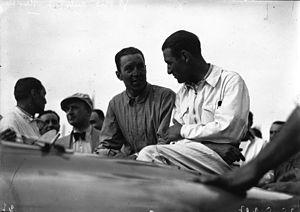
Raymond Sommer, surnommé le Sanglier des Ardennes, né le 31 août 1906 à Mouzon et mort le 10 septembre 1950 à Cadours, est un coureur automobile français. Il a participé à plus de 166 compétitions automobiles, comptant 22 victoires et 49 podiums dans quatre catégories : règlement d'avant-guerre, Formule 1, Formule 2 et épreuves hors championnat. Il fut trois fois champion de France, en 1937, 1939 et 1946. Une tribune du circuit de Reims-Gueux porte son nom.
Le Grand Prix automobile de France 1936 est un Grand Prix qui s'est tenu sur l'Autodrome de Linas-Montlhéry le 28 juin 1936.